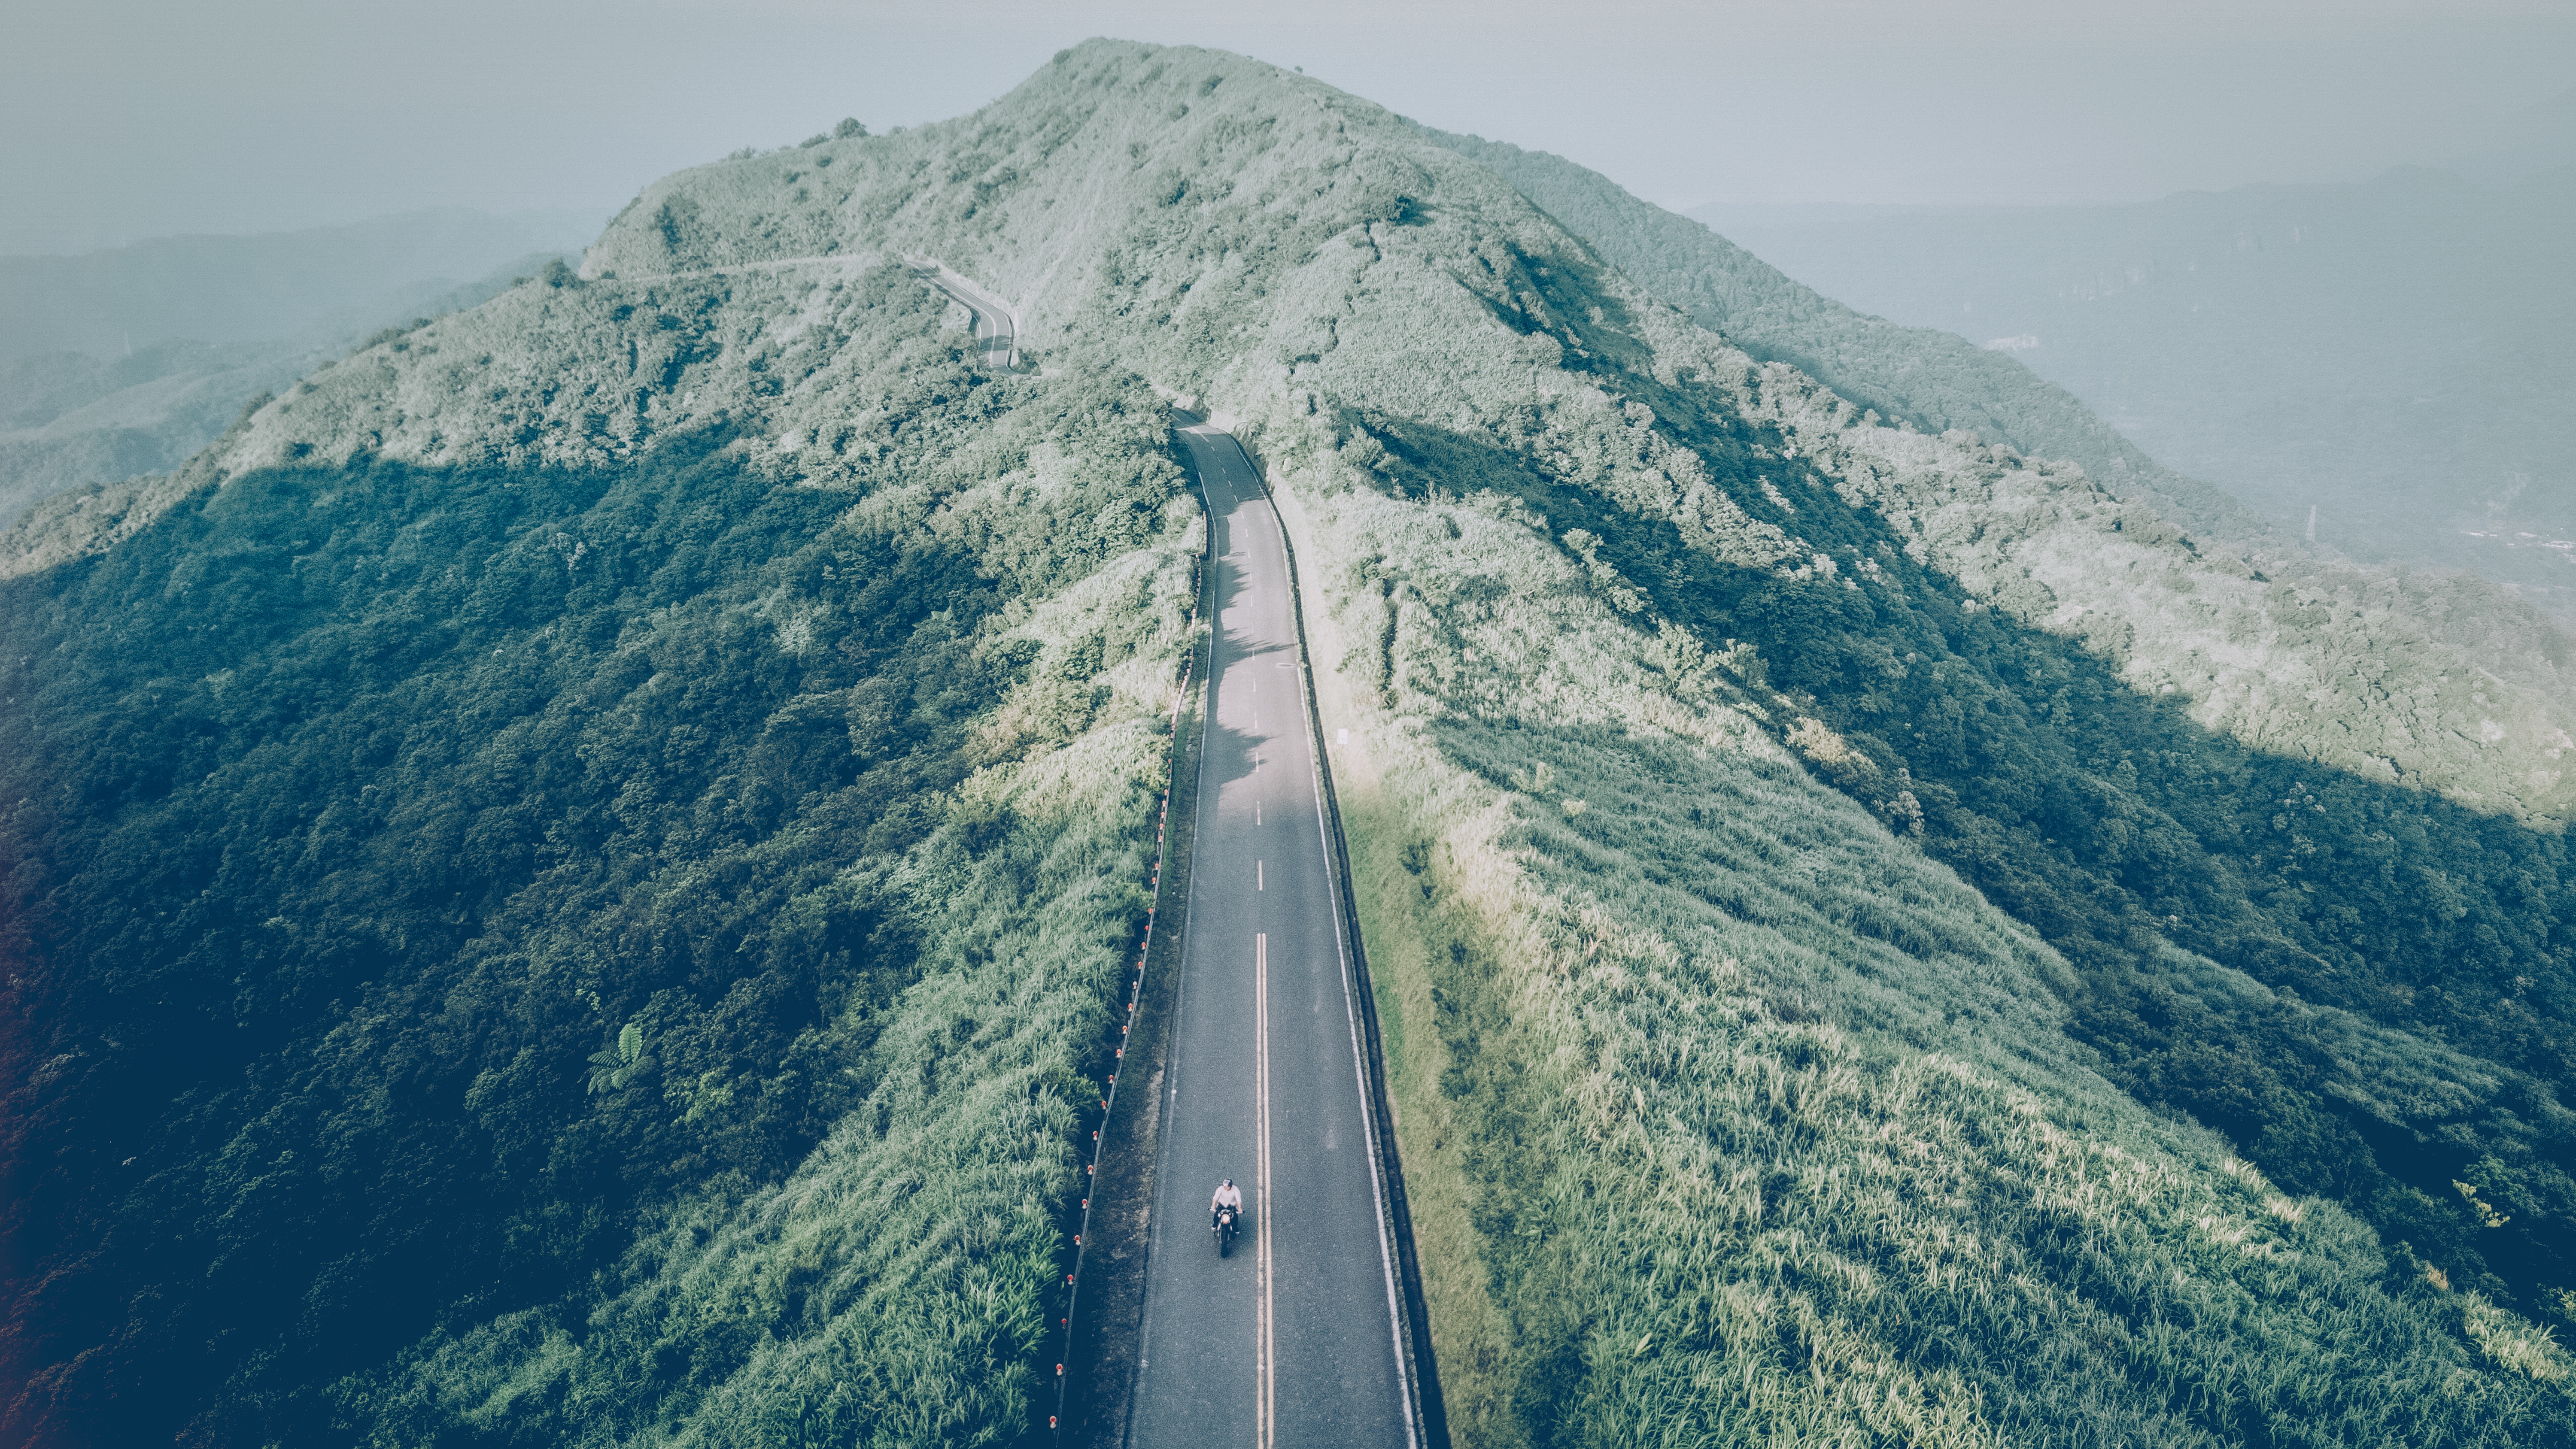
mountain, adventure, mountain range, flight, fjord, ridge, alps, aerial photography, mountain pass, atmosphere of earth, mountainous landforms